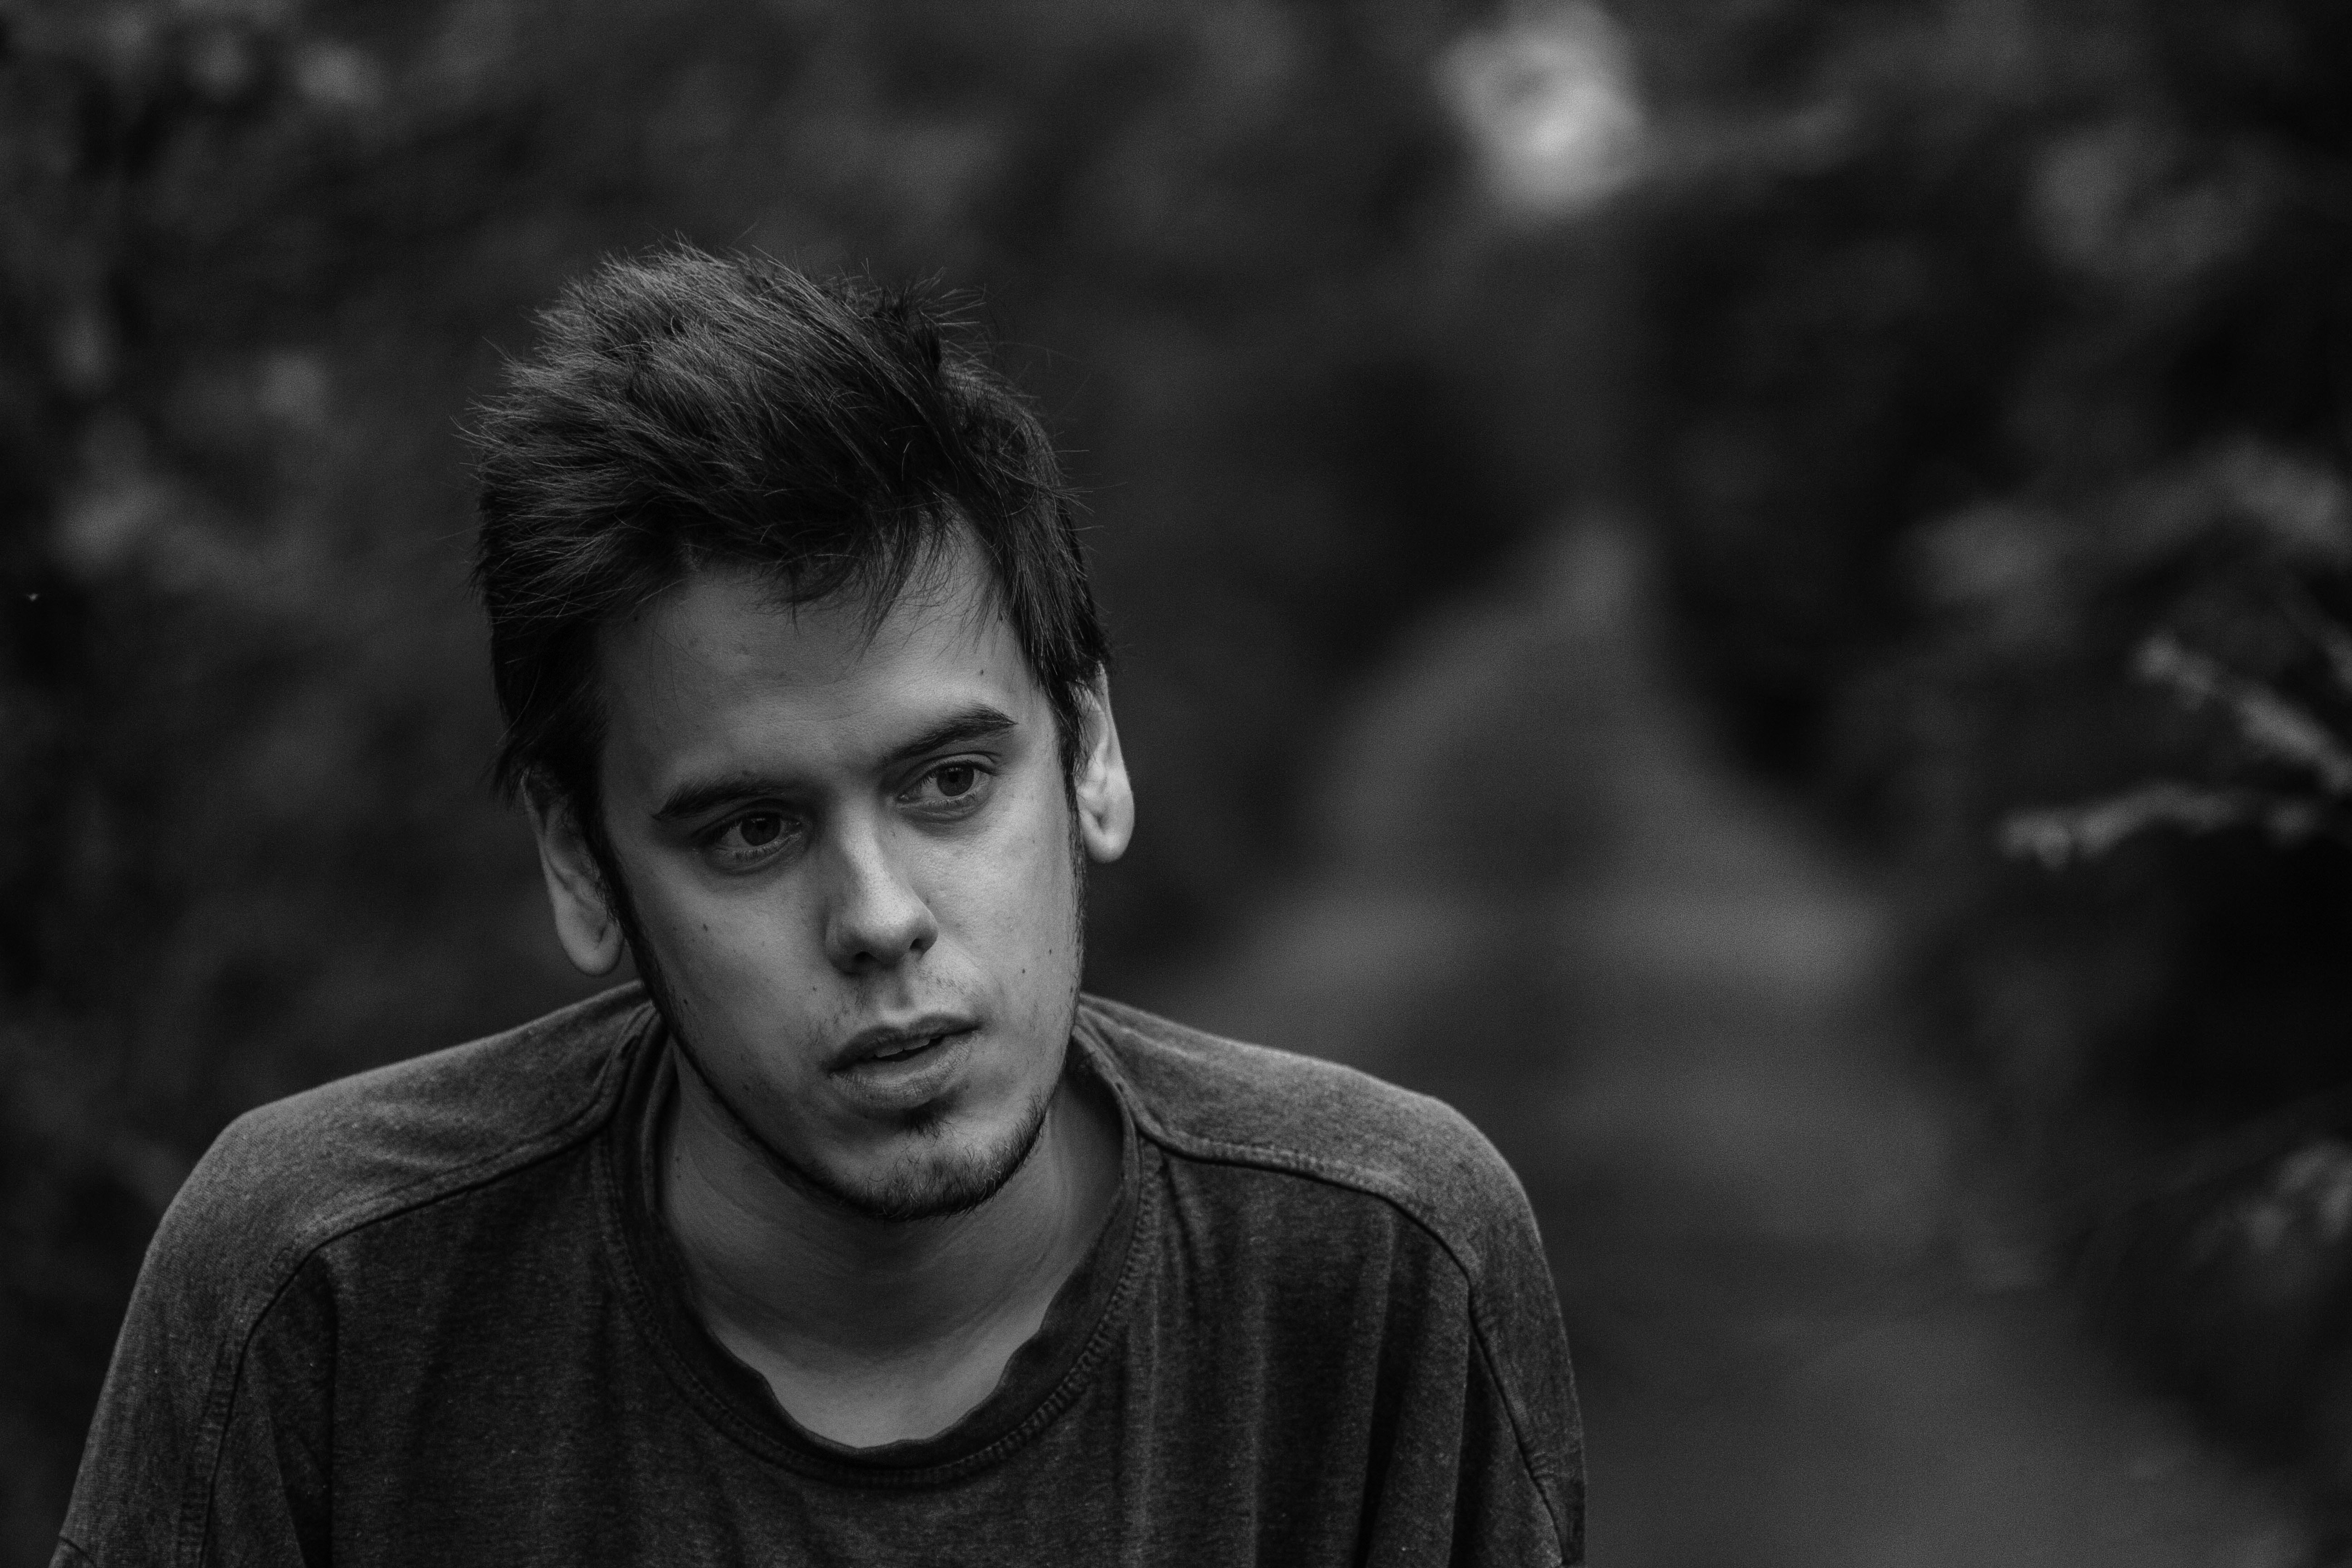
man, nature, black and white, hair, white, photography, male, portrait, model, young, youth, darkness, fashion, black, monochrome, caucasian, face, happy, beauty, adult, monochrome photography, portrait photography